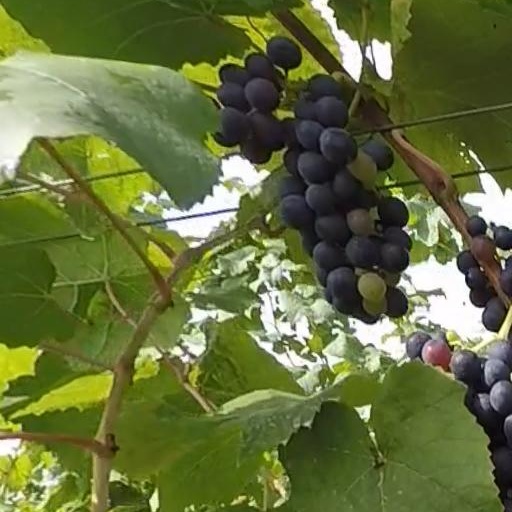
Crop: grape